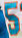
Number: 5